Alfa Romeo 166

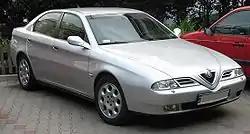
Alfa Romeo 166, pre-facelifted model

The 166 served as the replacement for the 164. In order to keep the design fresh, Alfa Romeo made a series of modifications to the Lancia Kappa based underpinnings, radically changing the suspension set up, and also taking a clean paper approach to the interior.